Berlinka (art collection)

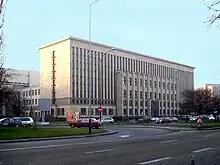
Jagiellonian Library, Kraków

The "Berlinka" comprises some of the most valuable holdings of the former Prussian State Library. It includes over 500,000 medieval manuscripts, early modern printings and autographs, including by Luther and Calvin, Goethe and Schiller, Hegel, and Herder. Among the holdings are notable letters from the large estate of Ludmilla Assing and her uncle Karl August Varnhagen von Ense, personal copies of the "Deutsches Wörterbuch" with hand-written notes by the Brothers Grimm and original musical scores by Johann Sebastian Bach (and his sons), Mozart ("Die Entführung aus dem Serail"), Beethoven, Schubert, Brahms, Schumann, Haydn, Mendelssohn-Bartholdy, Paganini, Busoni, Cherubini, and Telemann. On the other hand, the collections also comprise many manuscripts and incunables from Polish monasteries in Gniezno, Lubiń, Mogilno, Pakość, Pelplin and Poznań, removed between 1820 and 1840 by Prussian authorities from the territories gained in the Partitions of Poland, as well as incunables from the German monastery at Paradies